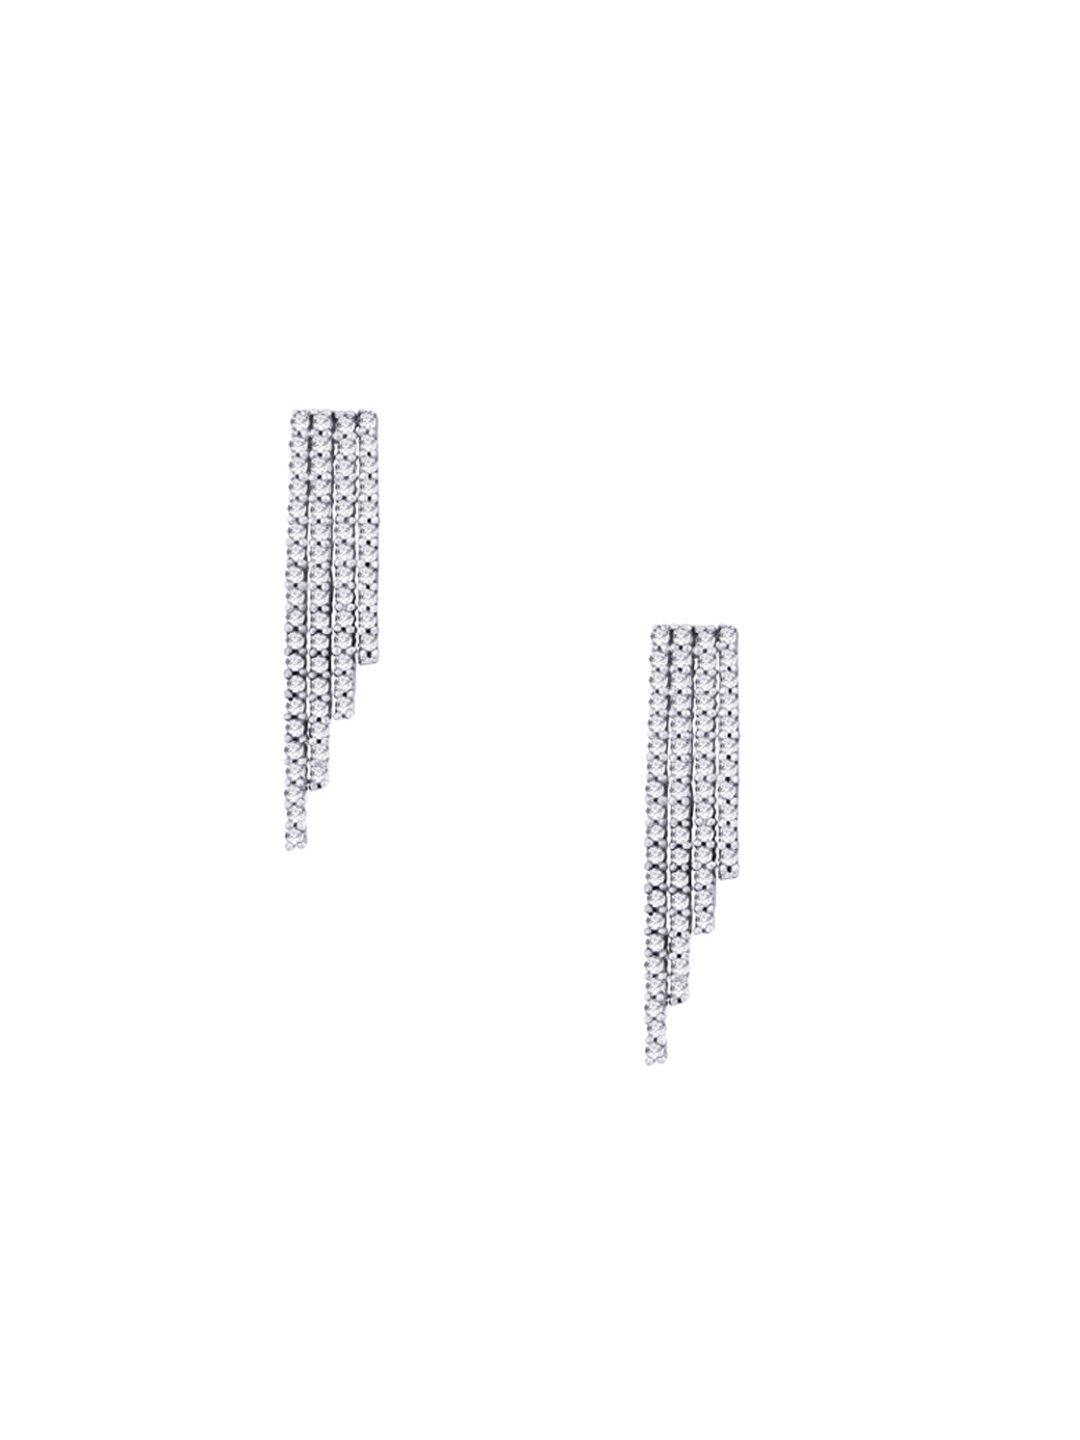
Lucera Women Silver Earrings
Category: Accessories / Jewellery / Earrings
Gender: Women
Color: Silver
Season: Summer 2013
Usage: Casual